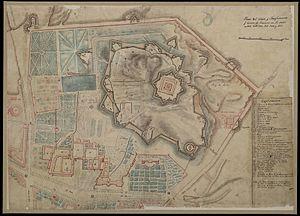
Plan de la forteresse du Retiro à Madrid après les travaux effectués par les français entre 1808 et 1813.
La Reddition du Retiro a lieu le 14 août 1812, quelques jours après l'entrée dans Madrid de l'armée anglo-espagnole de Wellington. La garnison laissée par le roi Joseph pour tenir cet ancien palais transformé en fort et en magasin de fourniture de l'armée française capitule après la prise des défenses extérieures la veille. De très importants dépôts tombent aux mains des Anglo-espagnols.